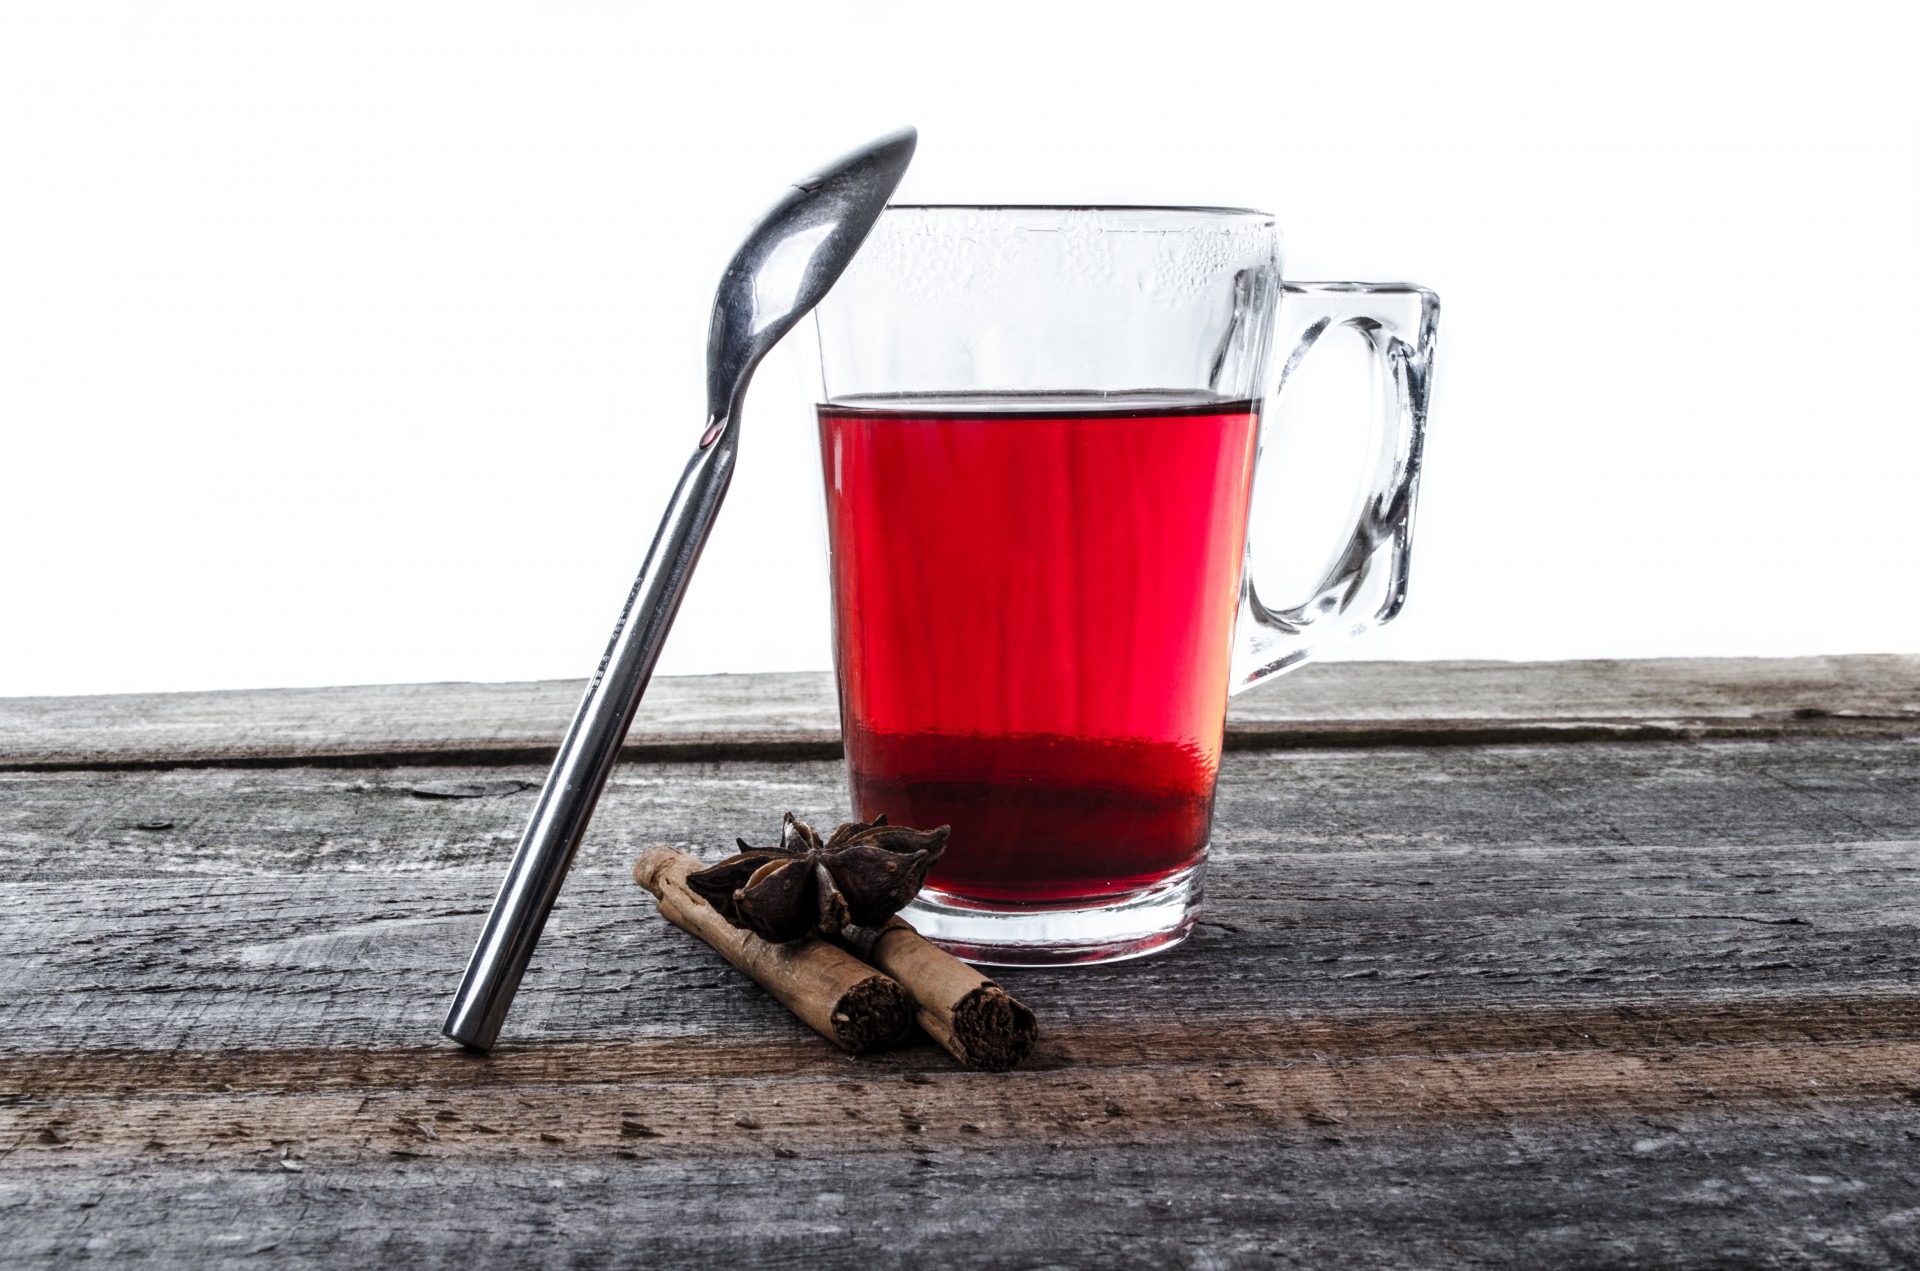
liquid, tea, string, glass, cup, orange, natural, beverage, drink, black, yellow, breakfast, paper, mug, coffee cup, handle, teacup, label, thread, close up, transparent, teabag, cardboard, brew, herbal, black tea, cuppa, dishware, still life photography, tea bag, tab, man made object